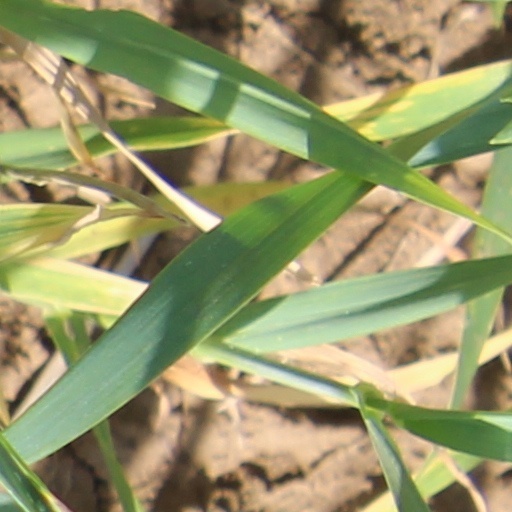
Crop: wheat